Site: brandenburg
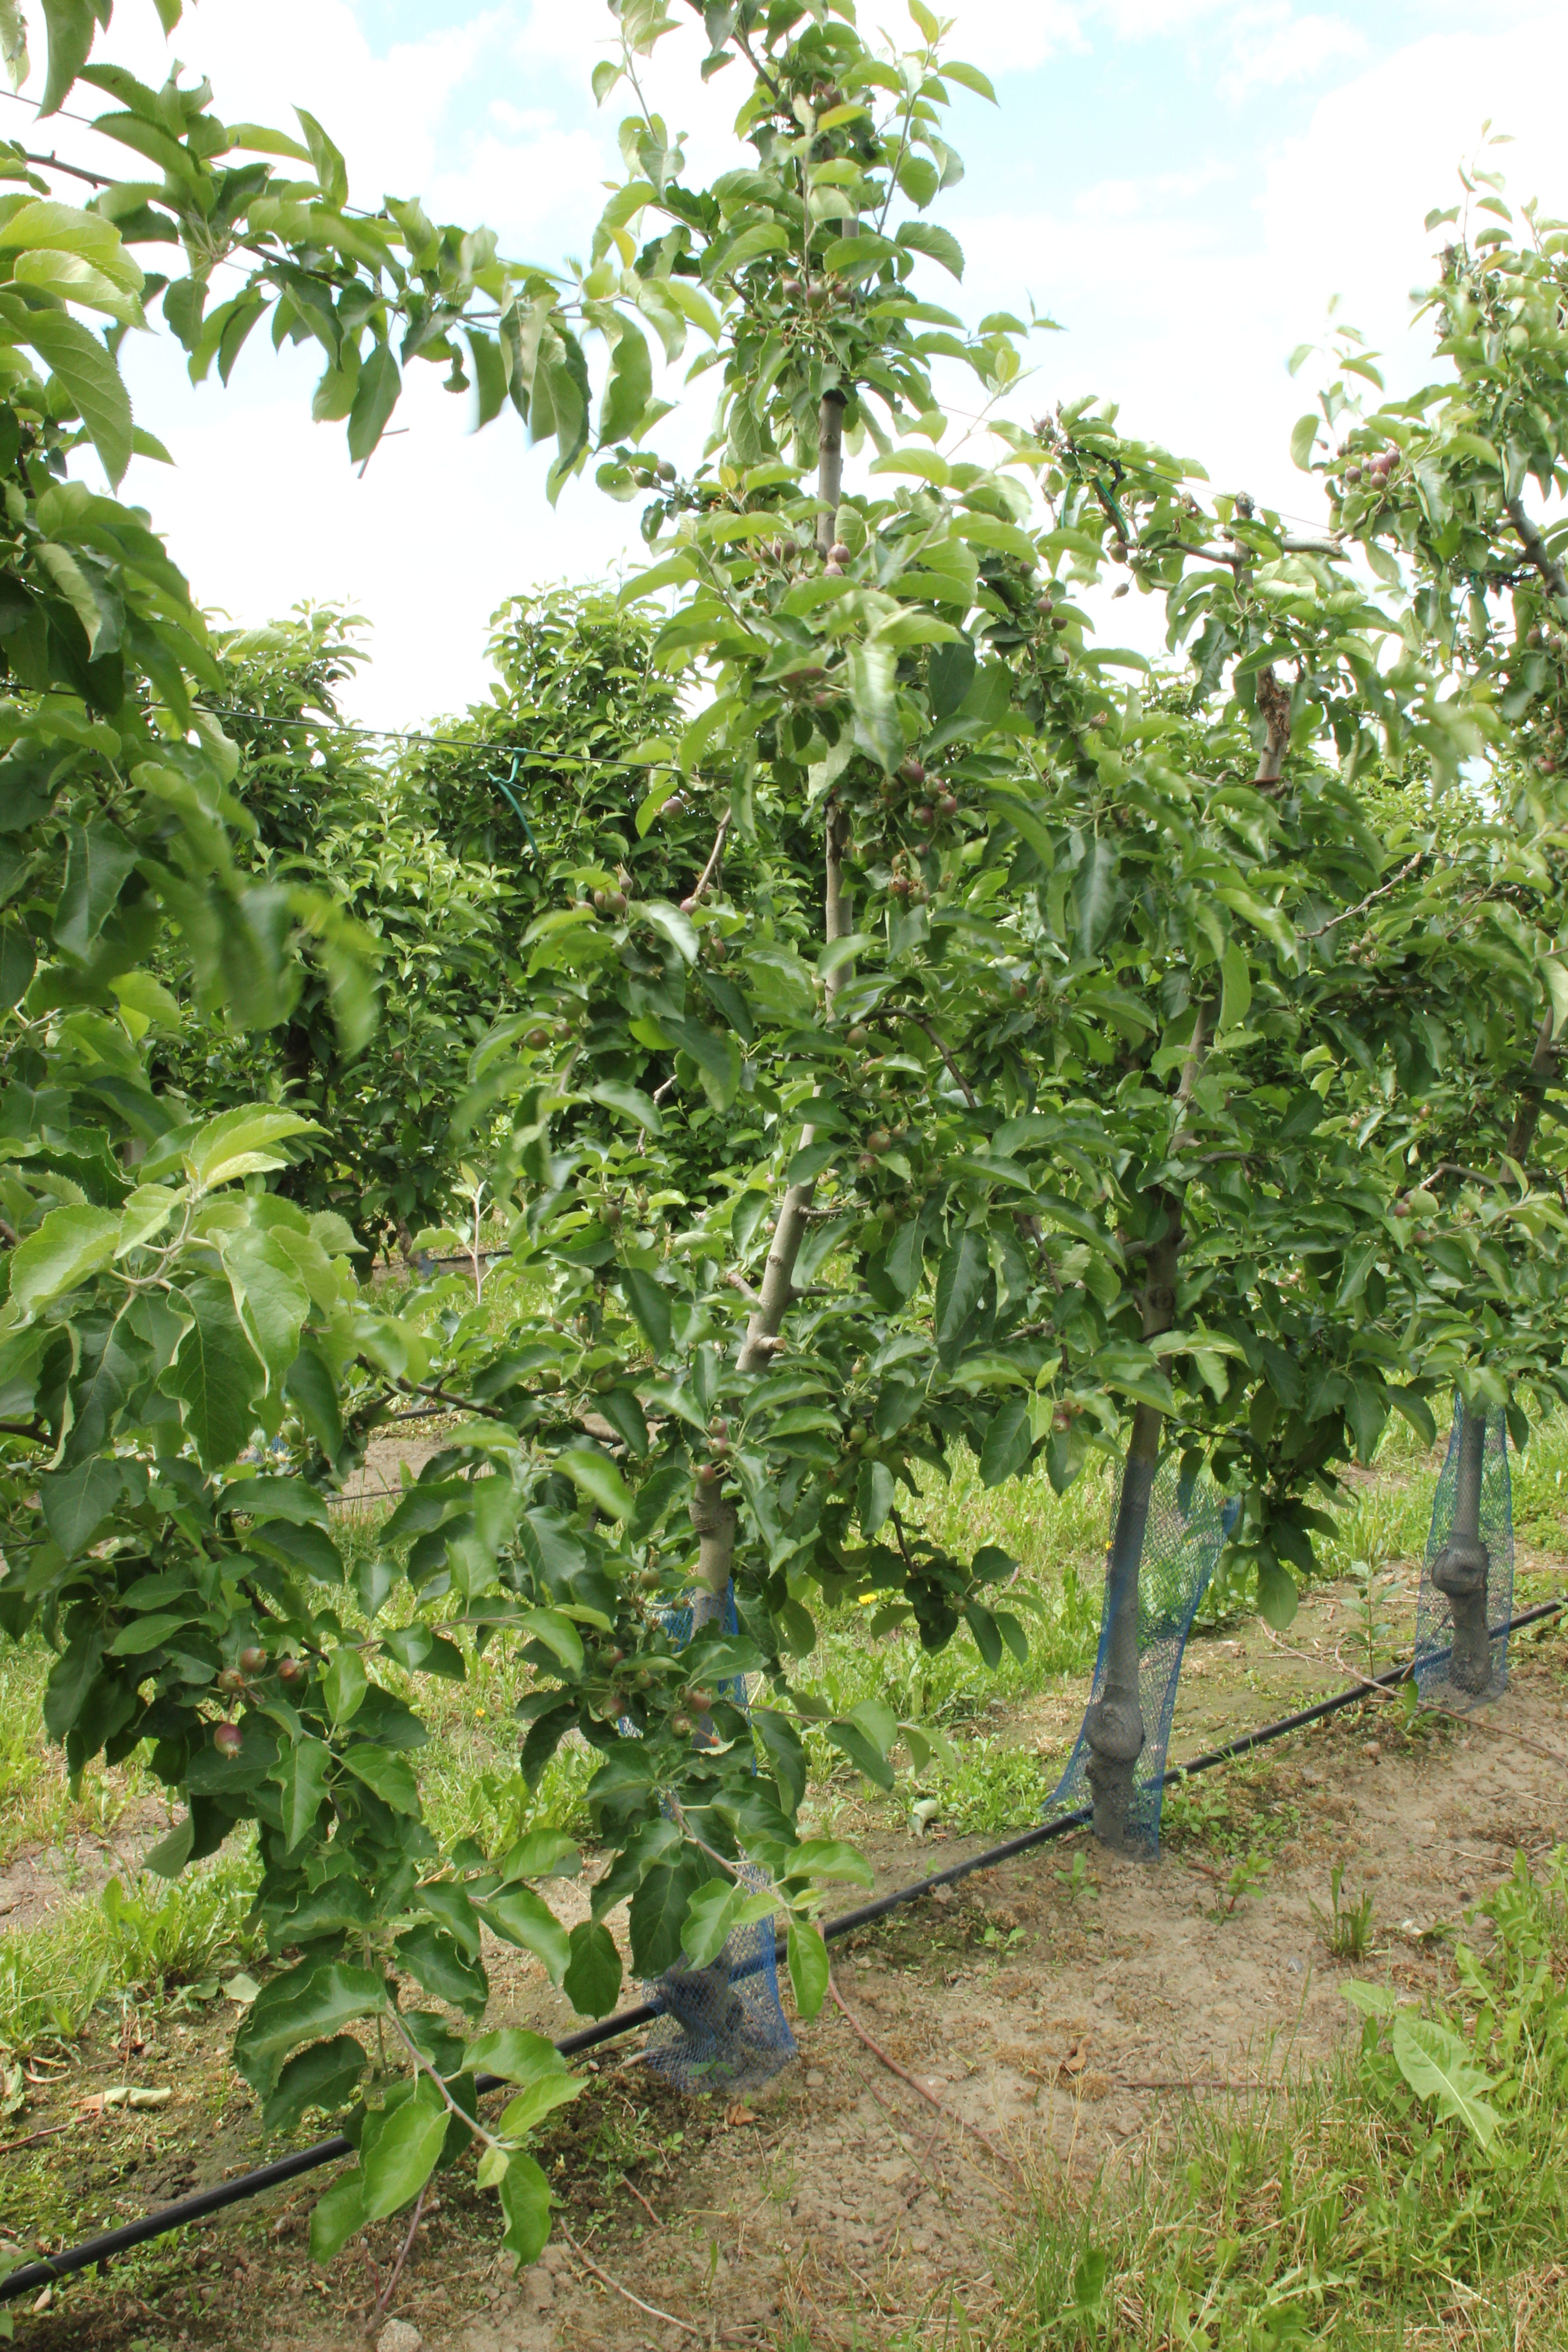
Growth stage (BBCH 72): Development of fruit